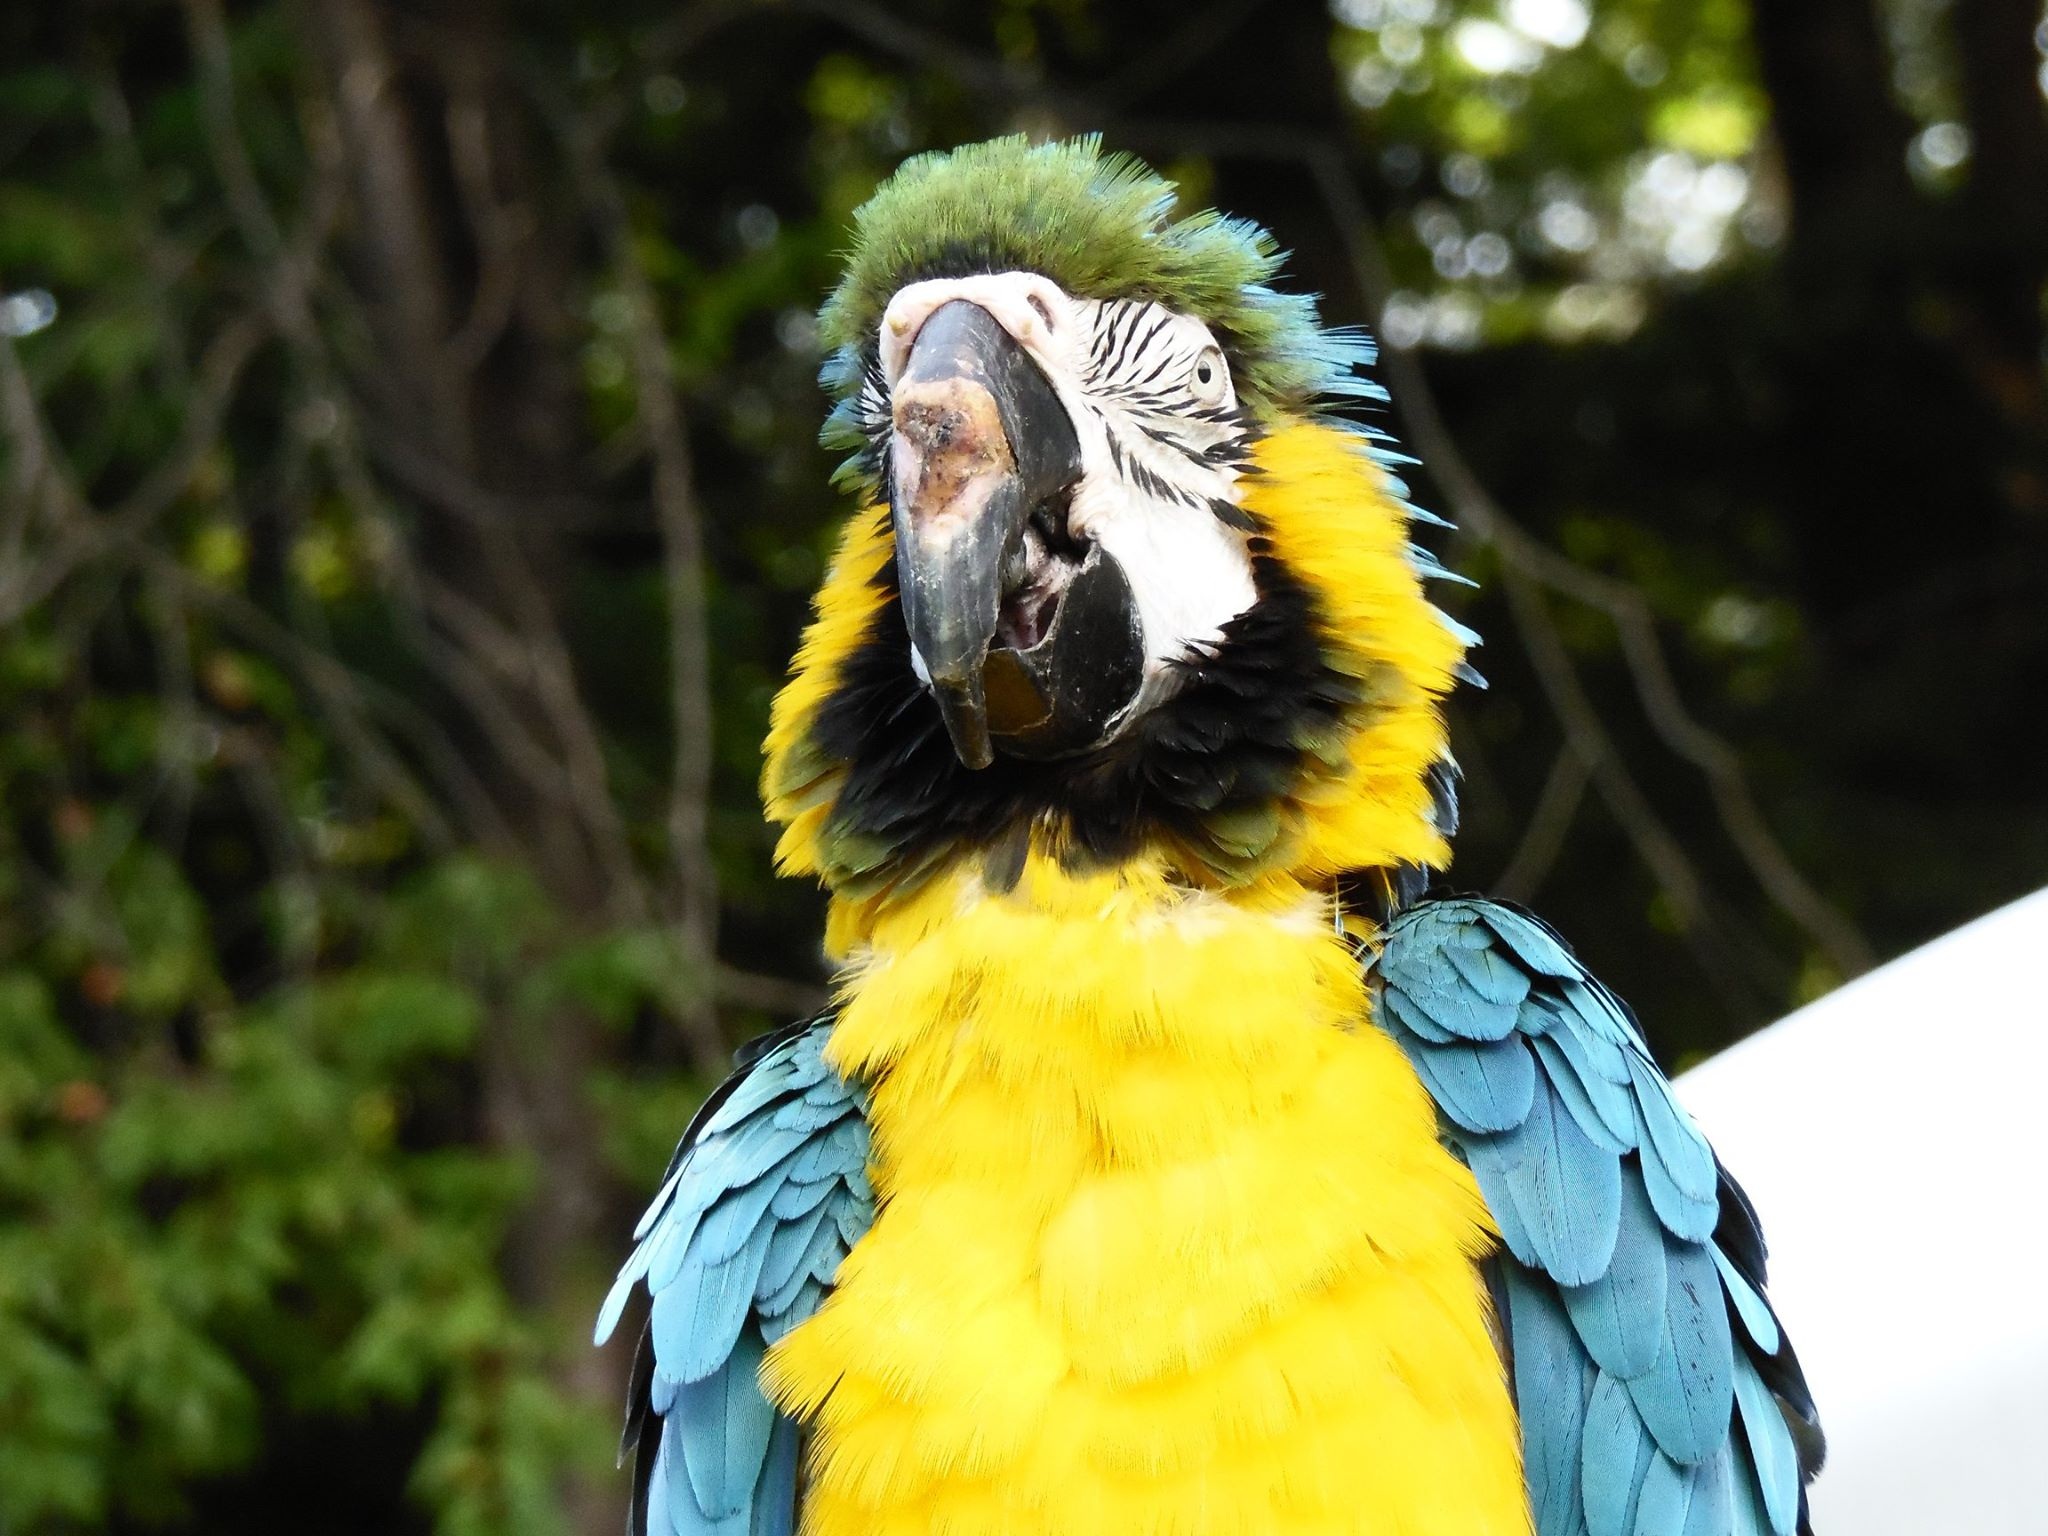
bird, wing, wildlife, beak, yellow, fauna, macaw, vertebrate, parrot, bath, coraciiformes, blue gold